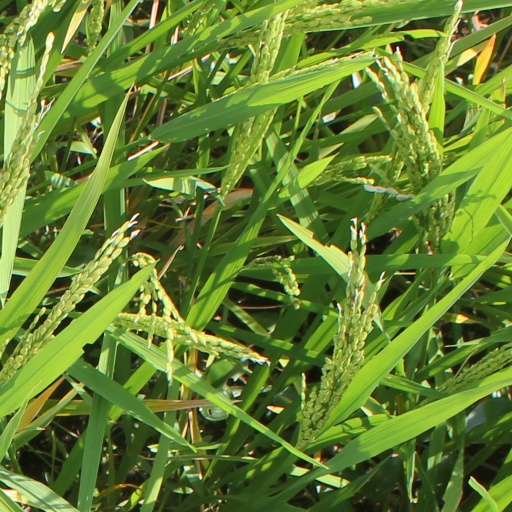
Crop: rice